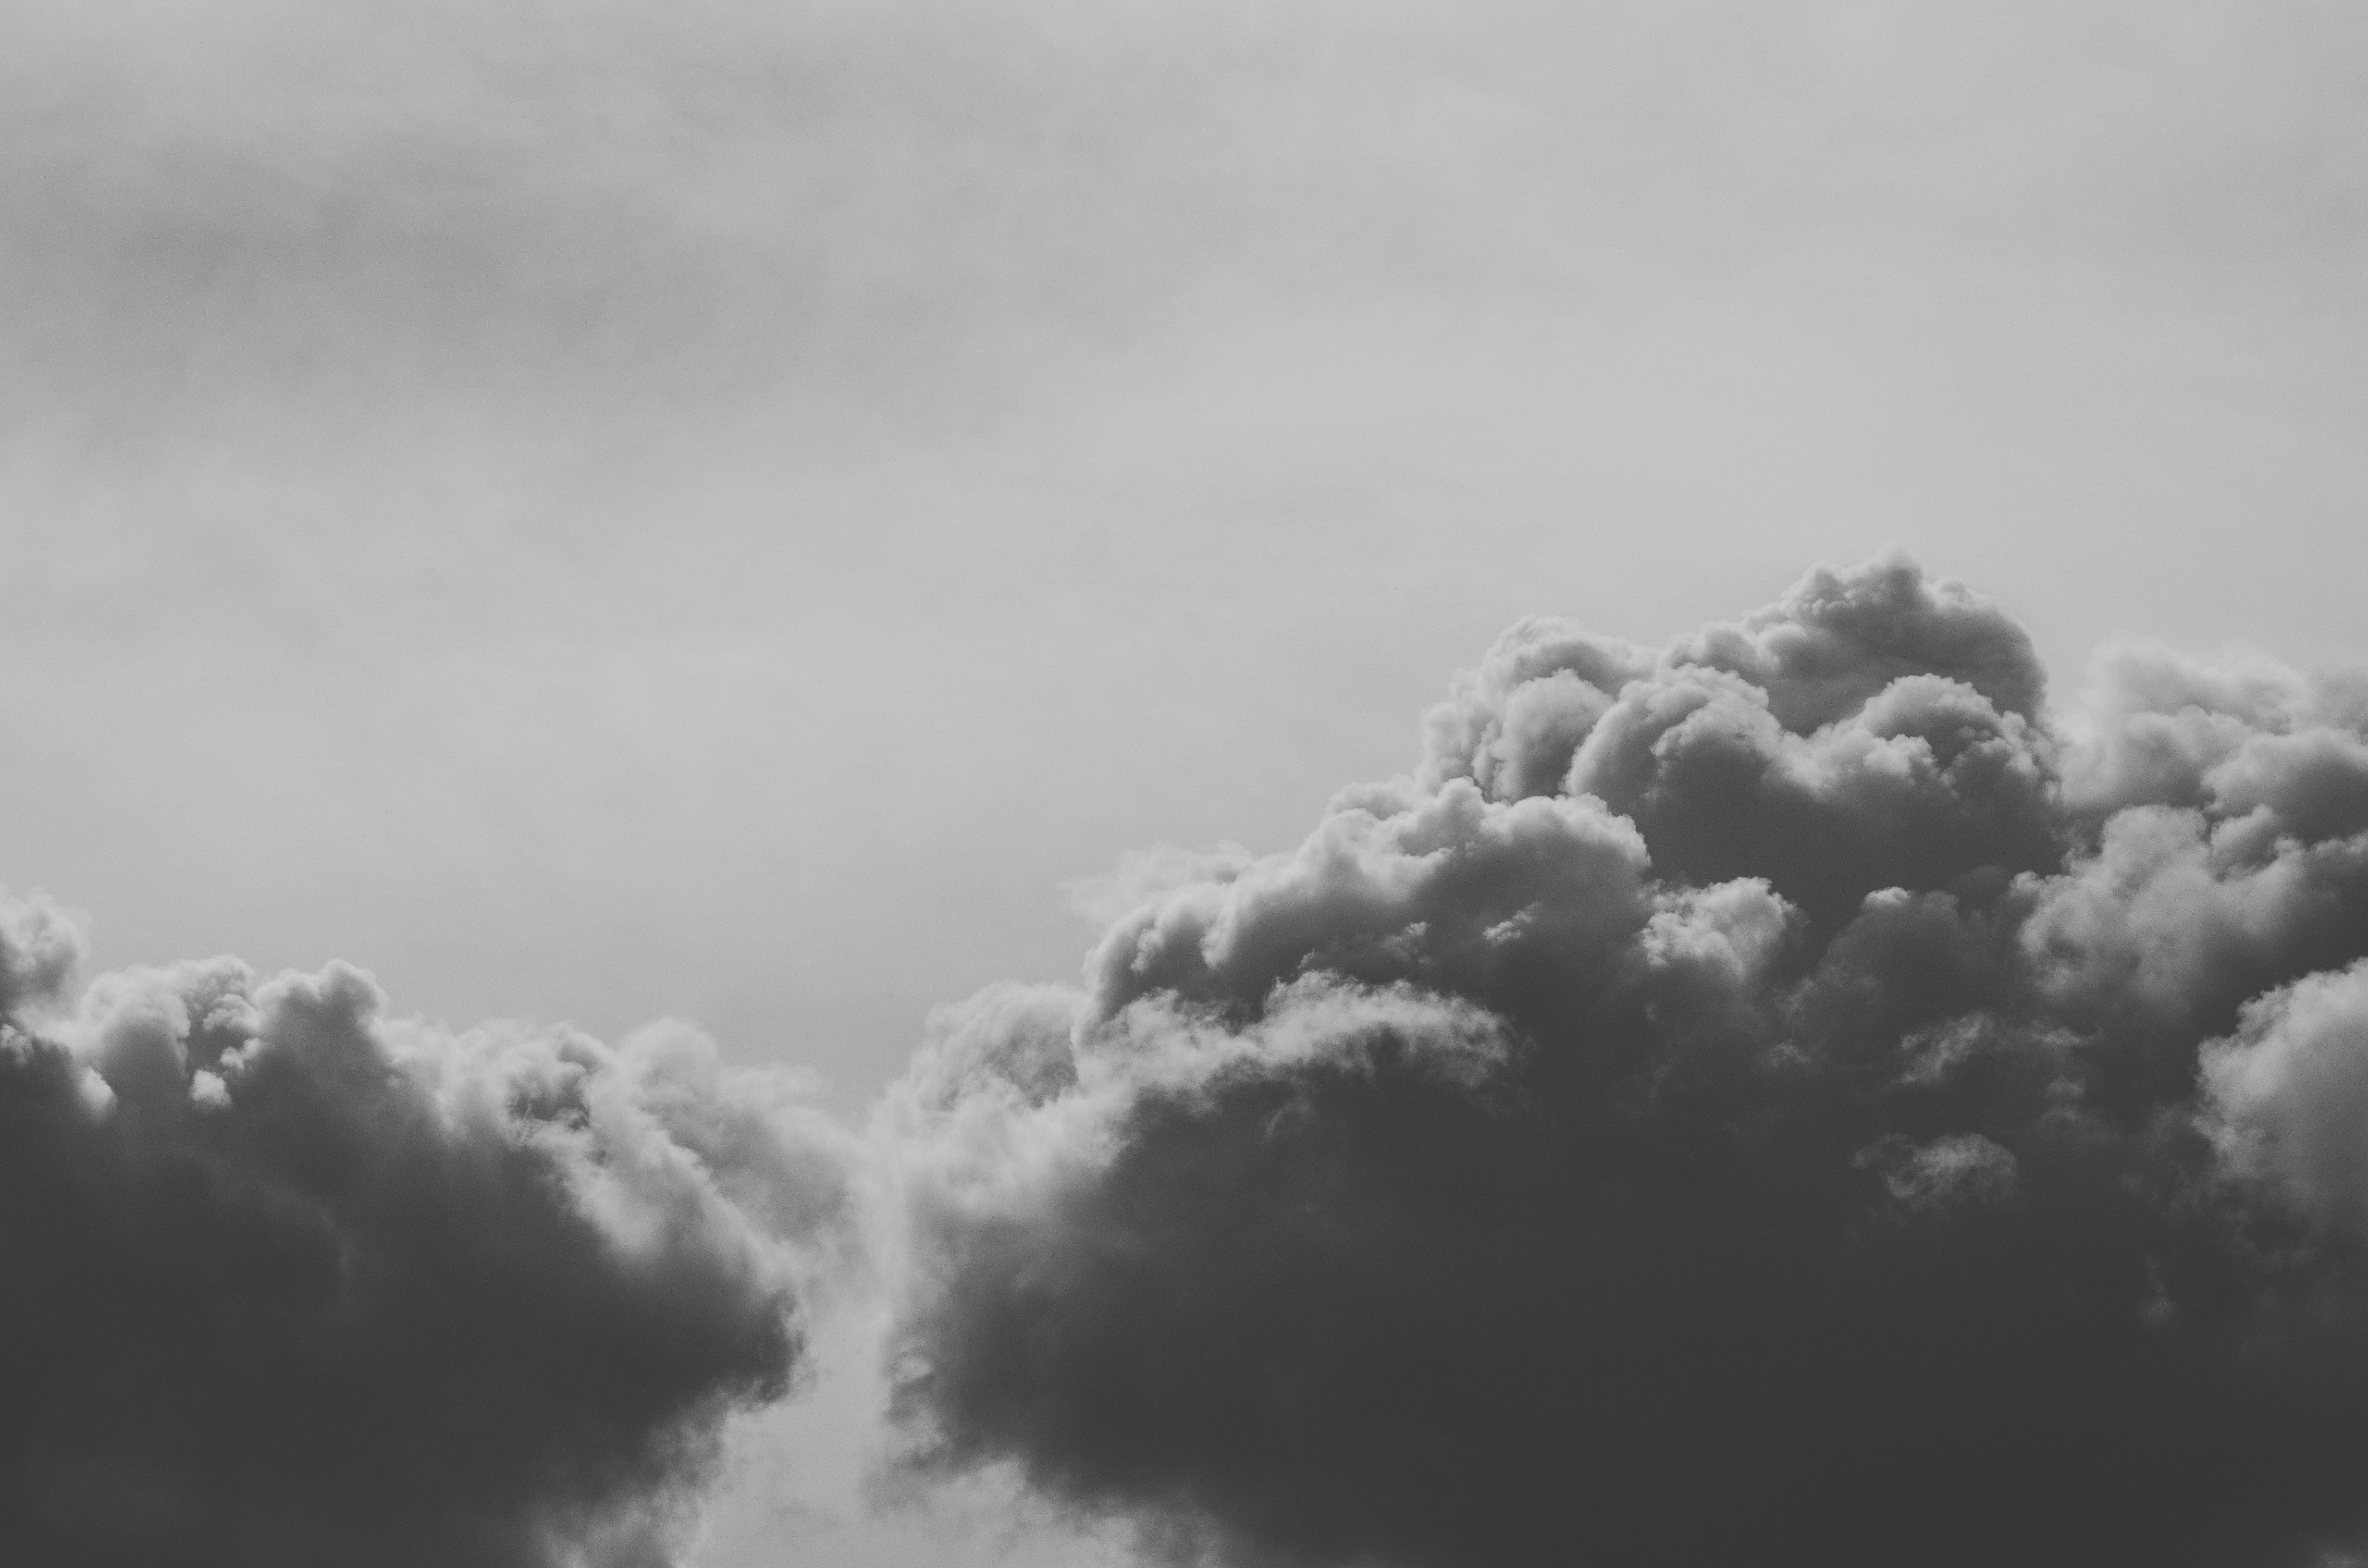
horizon, cloud, black and white, sky, photography, sunlight, atmosphere, weather, cumulus, darkness, monochrome, meteorological phenomenon, monochrome photography, atmospheric phenomenon, atmosphere of earth